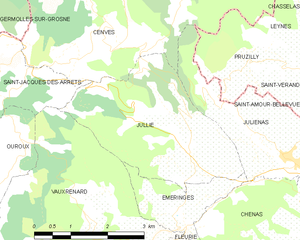
Carte des communes françaises